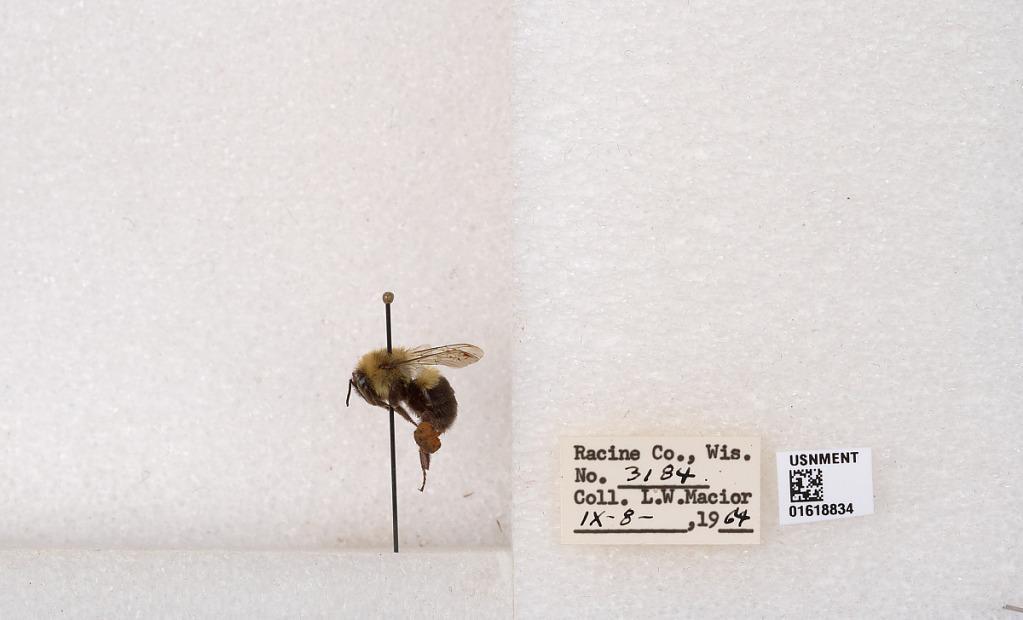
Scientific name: Bombus impatiens Cresson
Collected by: L. Macior
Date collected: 1964-9-8
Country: United States
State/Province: Wisconsin
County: Racine
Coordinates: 42.7299, -87.8123